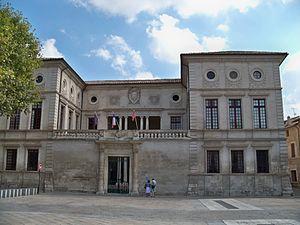
Hotel de ville de Beaucaire (30) This building is classé au titre des Monuments Historiques. It is indexed in the Base Mérimée, a database of architectural heritage maintained by the French Ministry of Culture,
Ce tableau présente la liste de tous les monuments historiques classés ou inscrits dans la ville de Beaucaire, Gard, en France.